Yehuda Harel

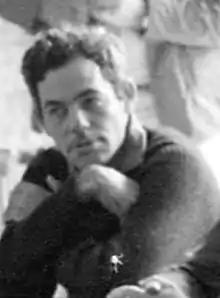
Harel in 1969

Yehuda Harel (born 11 November 1934) is a former Israeli politician who served as a member of the Knesset for the Third Way between 1996 and 1999.